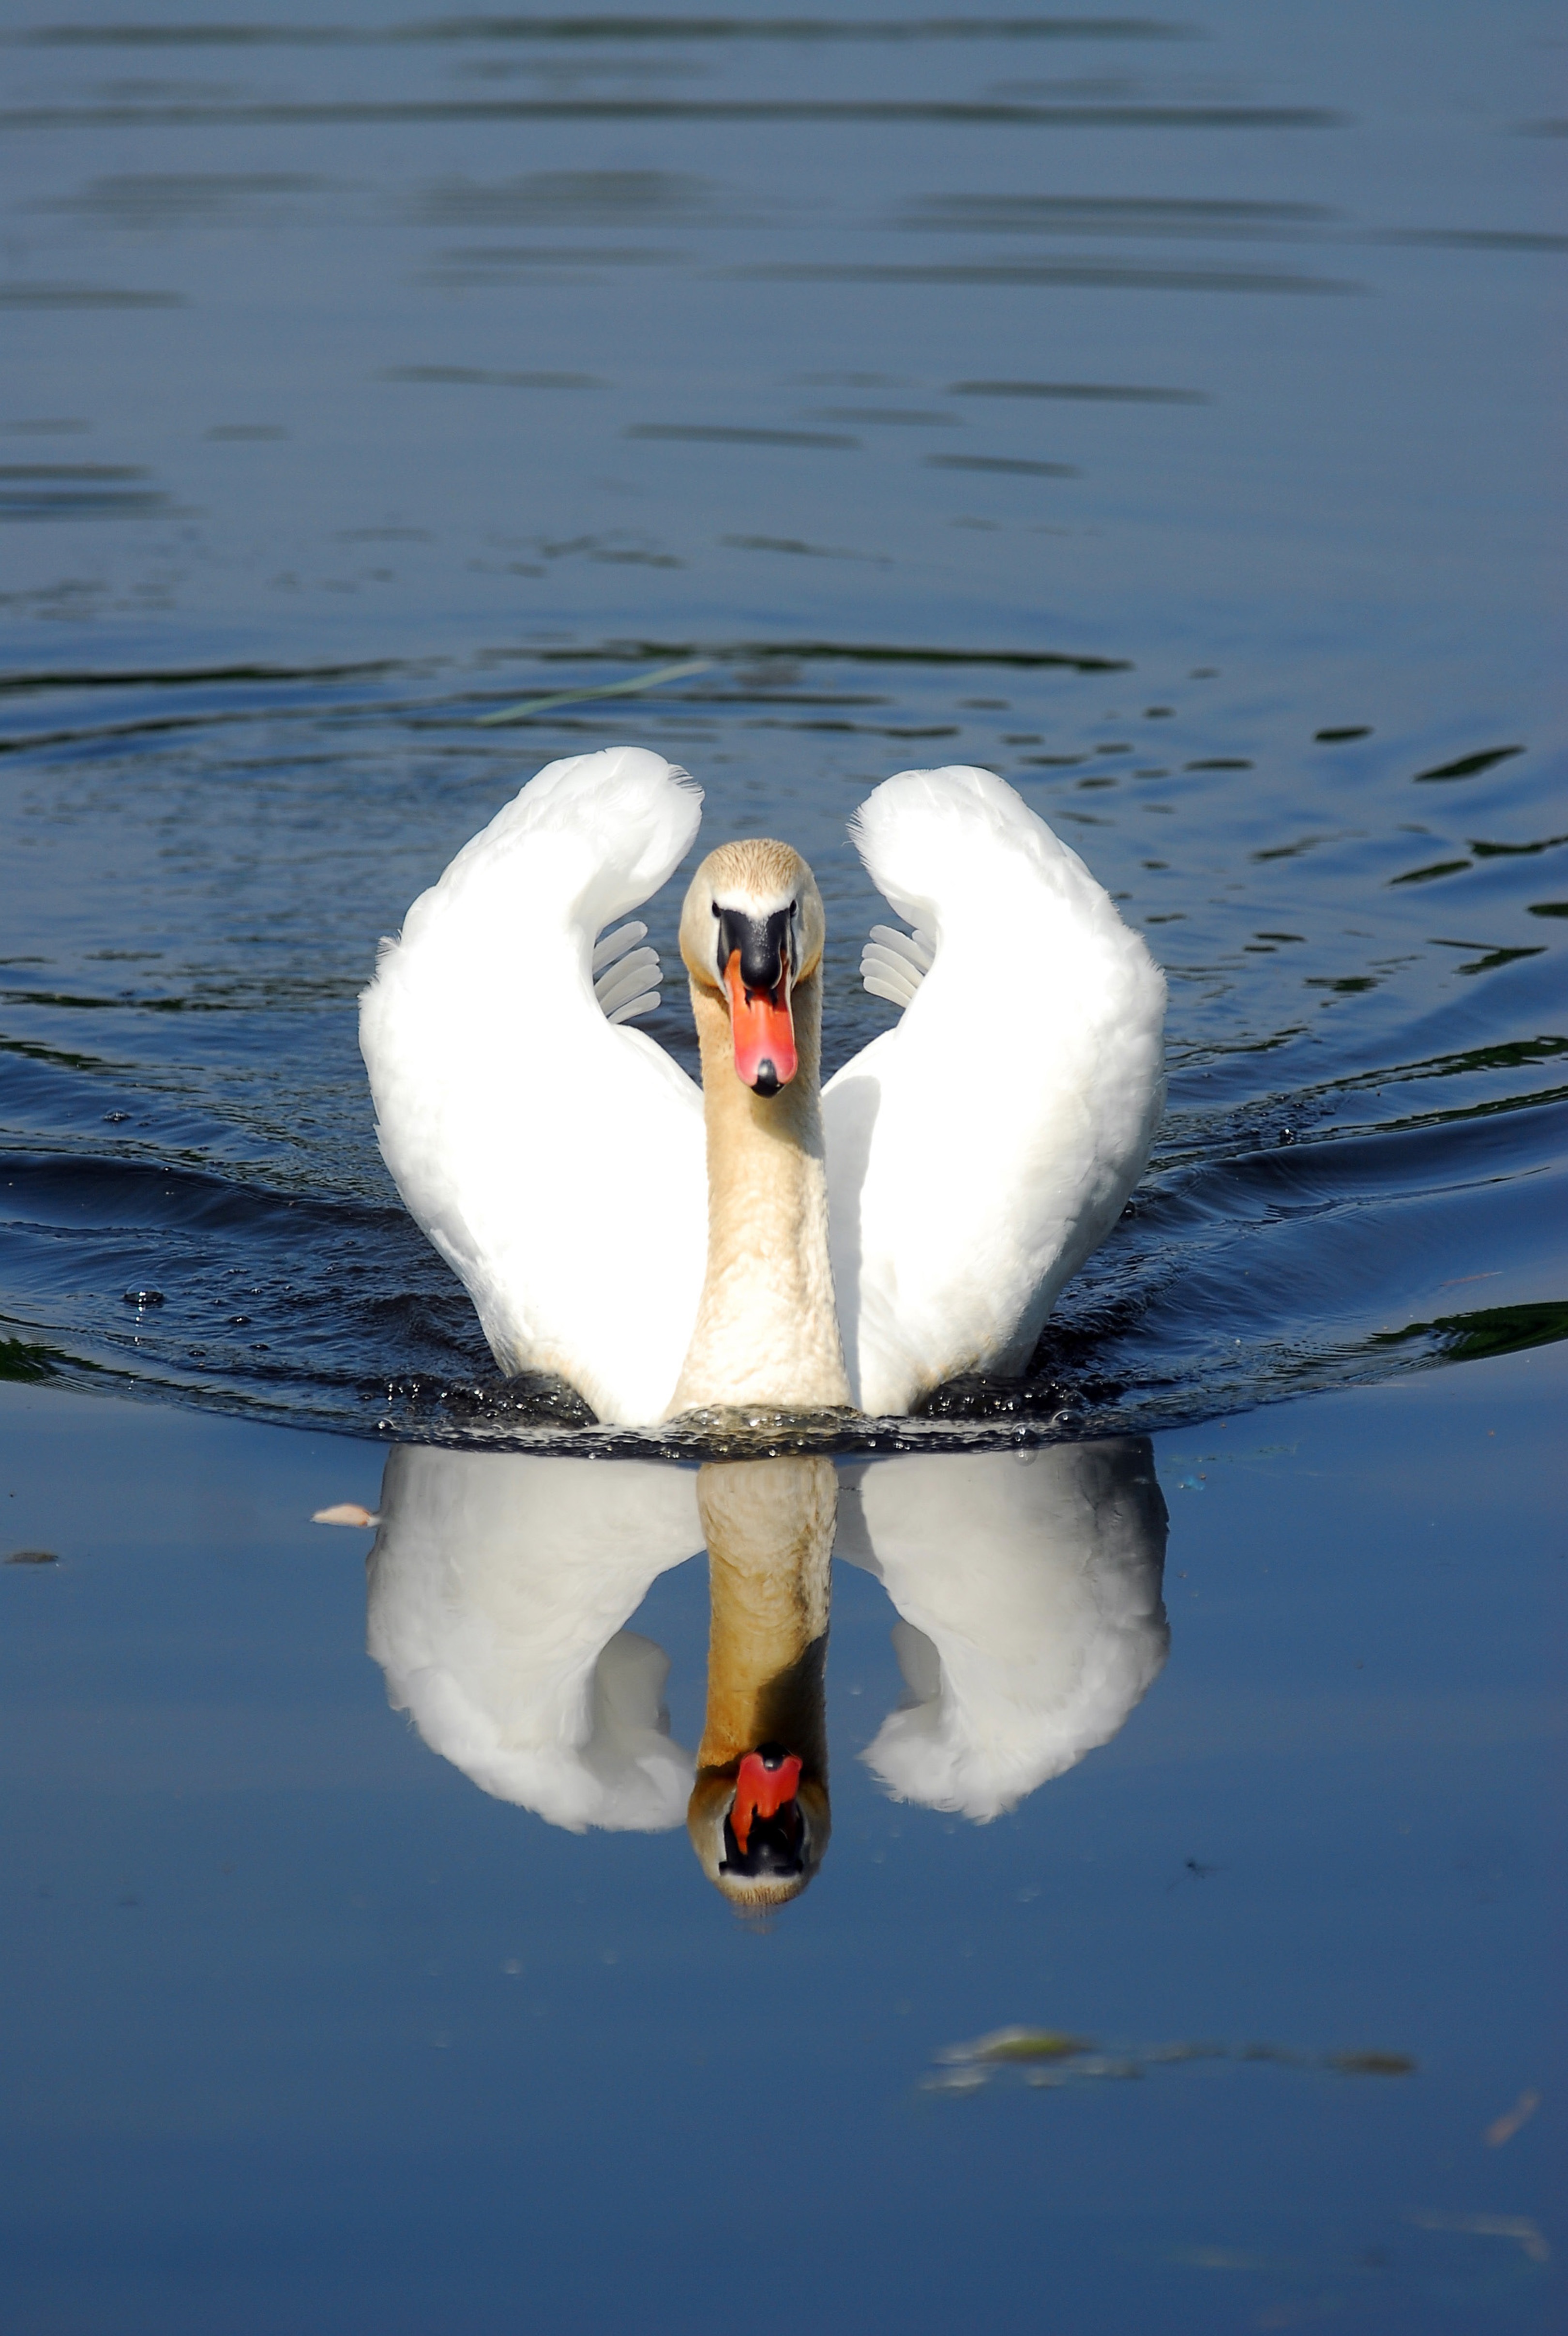
water, bird, wing, reflection, beak, swan, duck, vertebrate, waterfowl, water bird, noble, ducks geese and swans